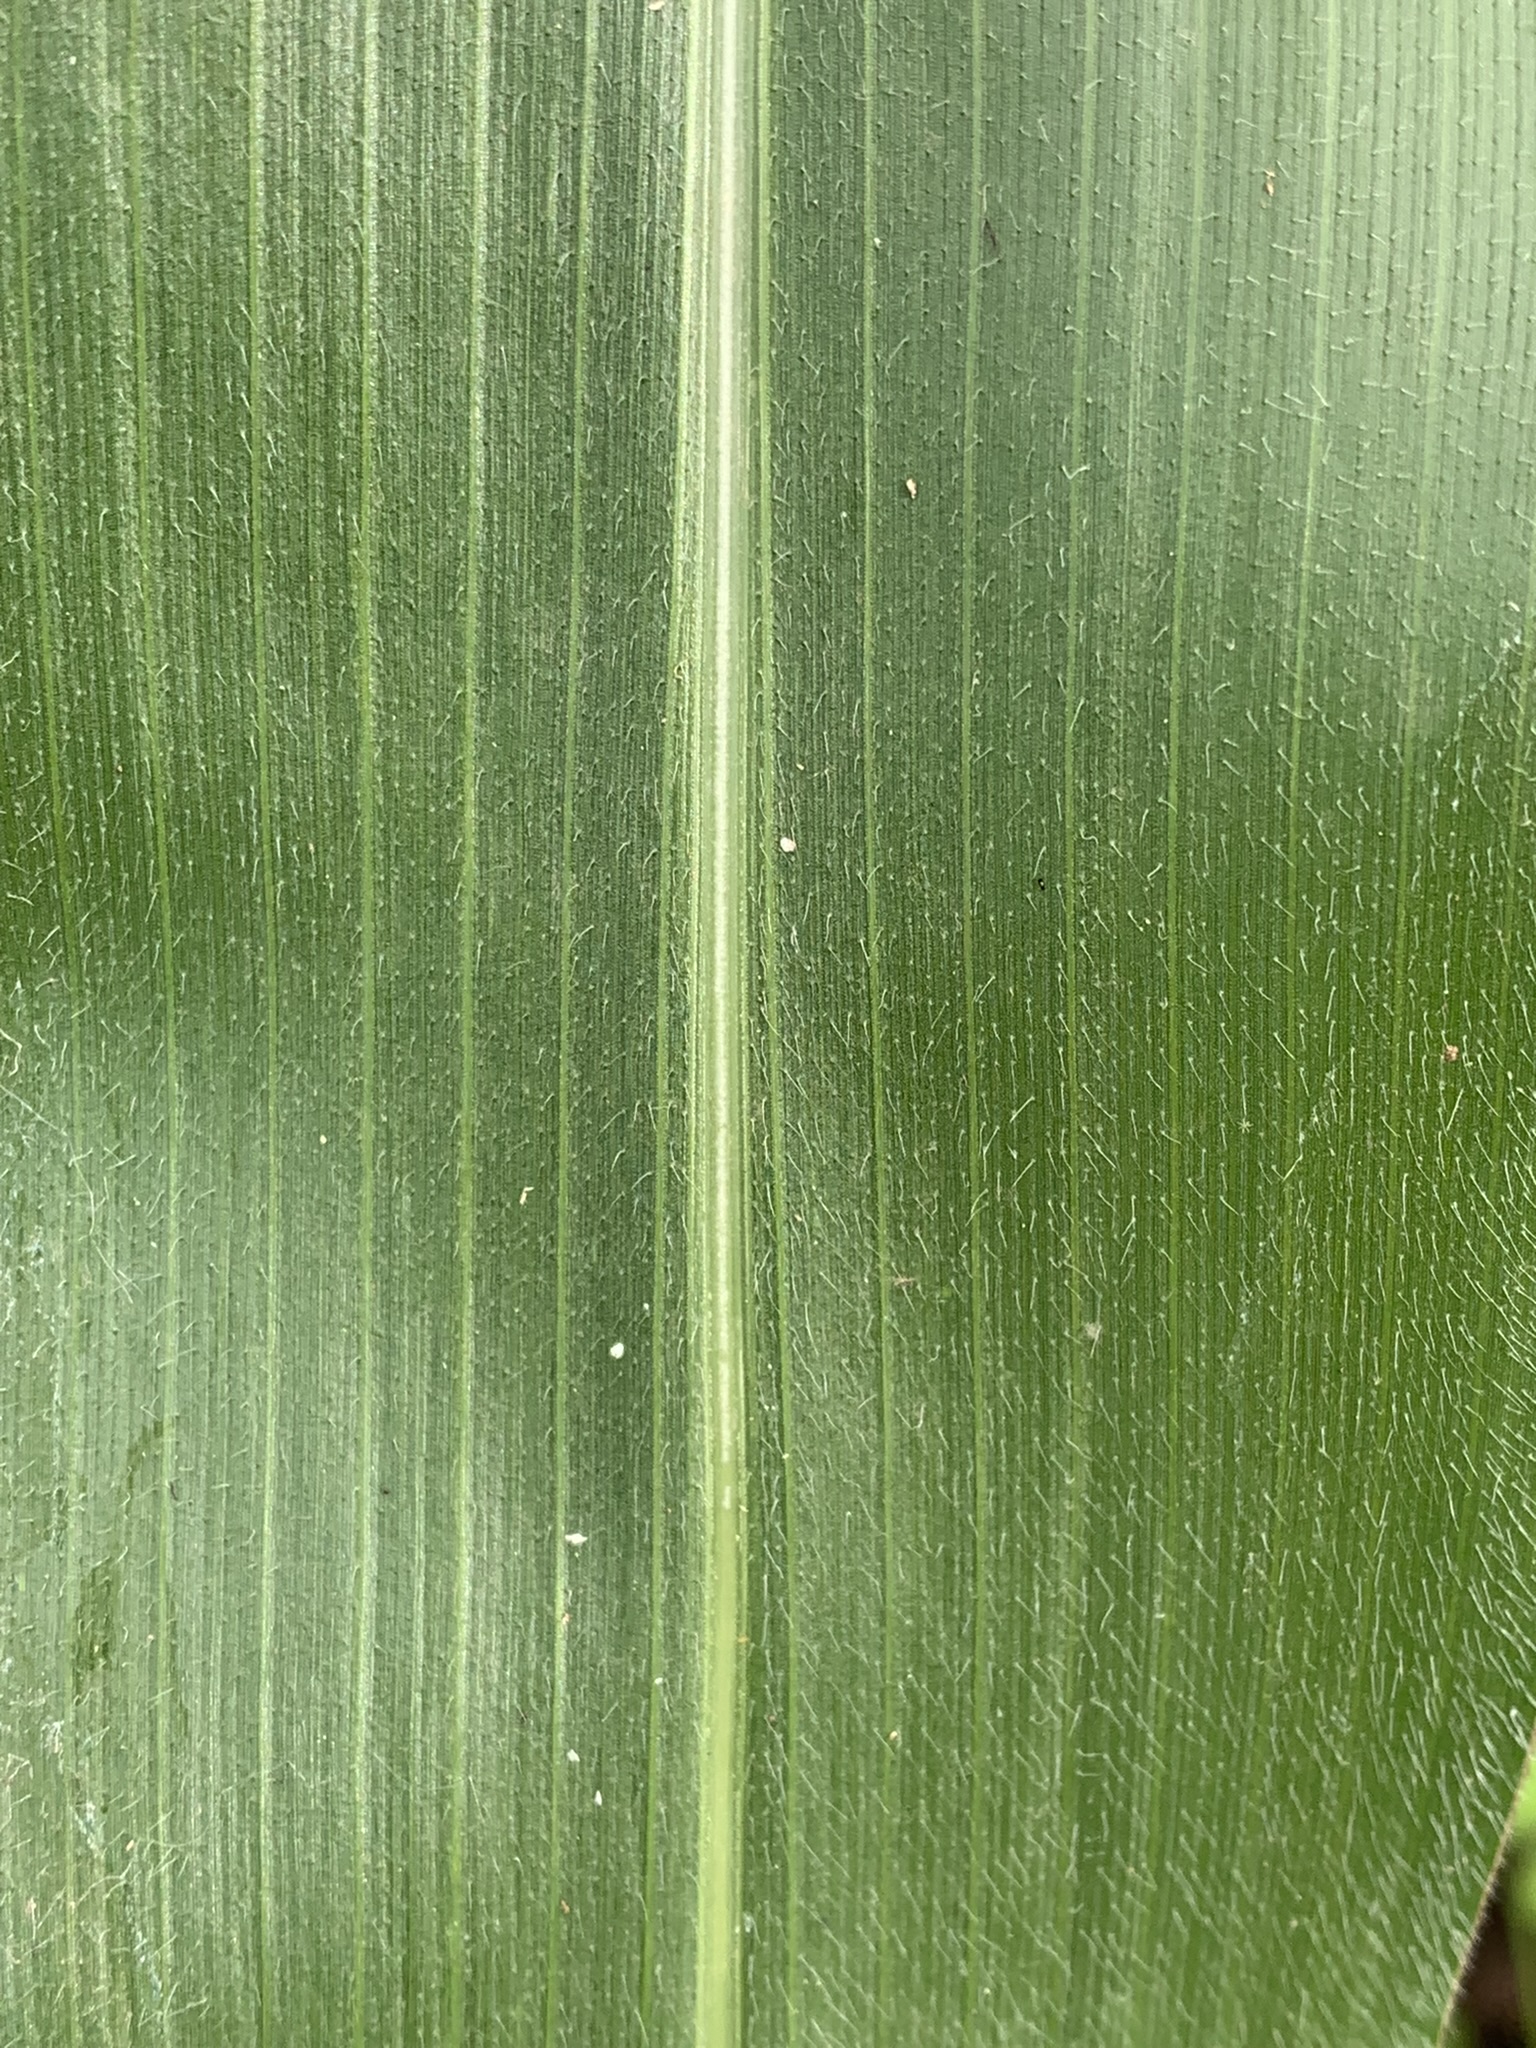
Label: Healthy